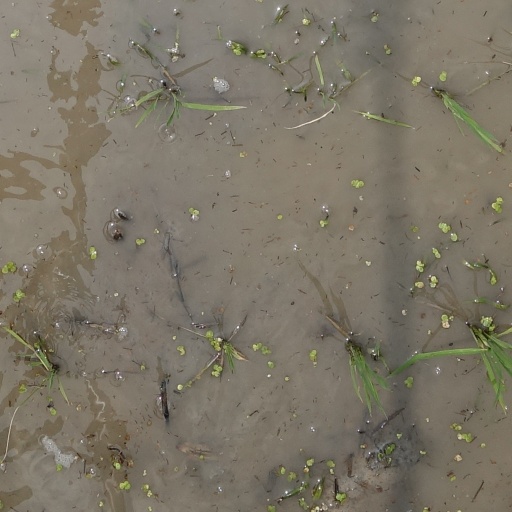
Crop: rice